Artificial intelligence in industry

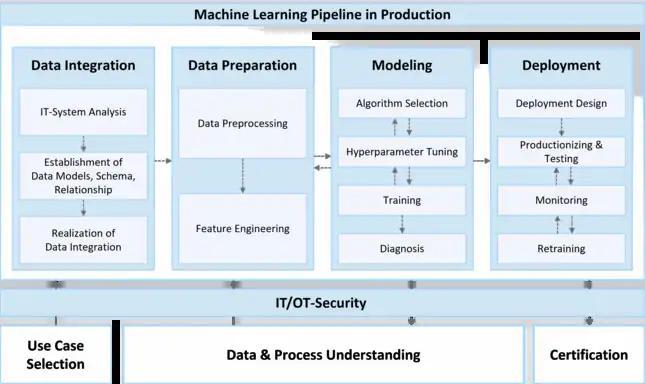
Machine learning pipeline in production

The foundation of most artificial intelligence and machine learning applications in industrial settings are comprehensive datasets from the respective fields. Those datasets act as the basis for training the employed models. In other domains, like computer vision, speech recognition or language models, extensive reference datasets (e.g. ImageNet, Librispeech) and data scraped from the open internet are frequently used for this purpose. Such datasets rarely exist in the industrial context because of high confidentiality requirements and high specificity of the data. Industrial applications of artificial intelligence are therefore often faced with the problem of data availability.